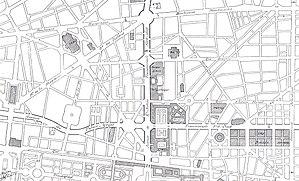
Plan-projet de la nouvelle grande croisée de Paris.
Eugène Alfred Hénard, né le 22 octobre 1849 à Paris, où il est mort le 19 février 1923, est un architecte et urbaniste français.